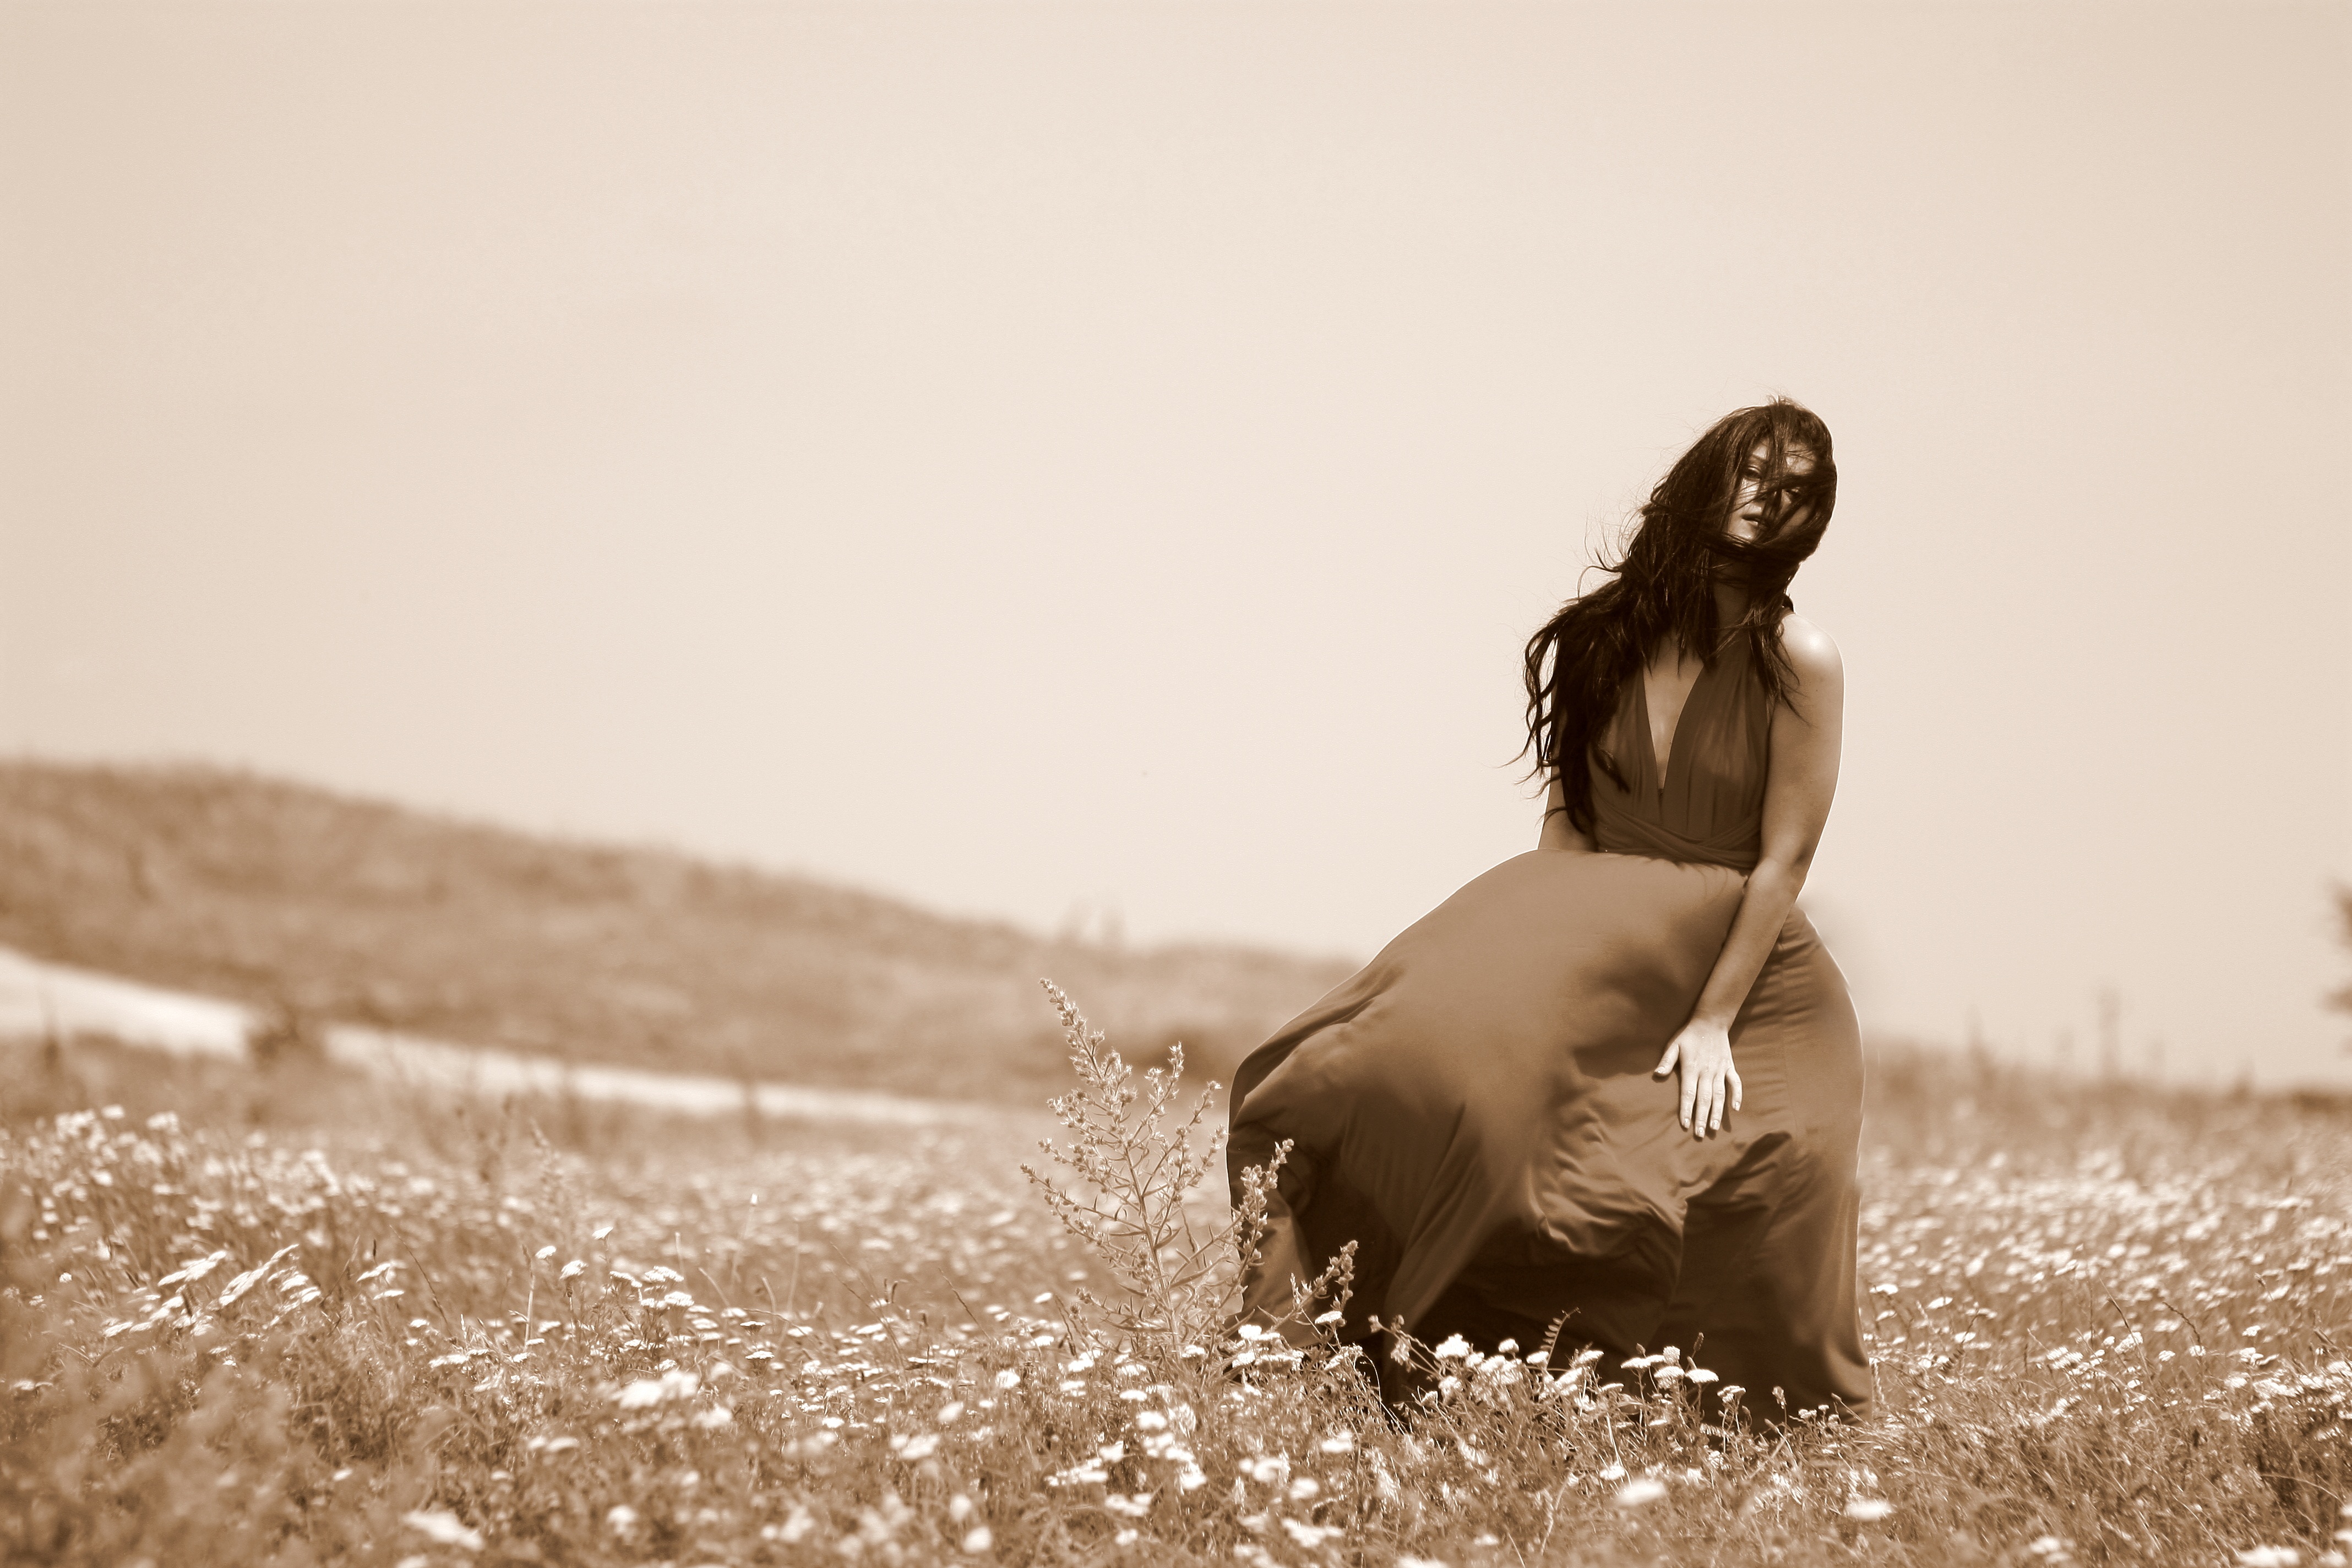
sand, person, girl, woman, photography, sunlight, wind, portrait, model, sitting, romance, lady, plain, dress, photograph, beauty, emotion, sensuality, photo shoot, portrait photography, human positions